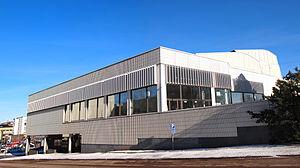
Le théâtre municipal de Jyväskylä, est un bâtiment situé à Jyväskylä en Finlande.
Cet article est une liste partielle des bâtiments conçus par Alvar Aalto.